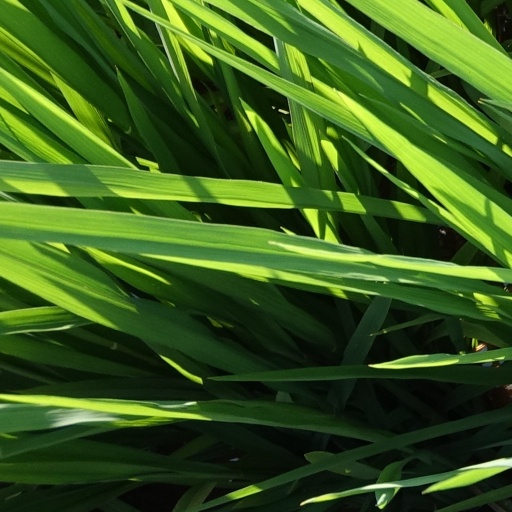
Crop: rice